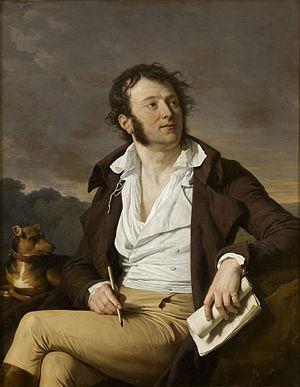
Cet article présente la liste des membres de l'Académie française, rangée par ordre chronologique de leur élection à chaque fauteuil. Cette liste est précédée d'une liste réduite portant uniquement sur les membres actuels et présentée successivement selon quatre modes de rangement : par ordre alphabétique, par numéro de fauteuil, par date d'élection et par date de naissance.
Antoine Vincent Arnault est un homme politique, poète et auteur dramatique français, deux fois élu à l'Académie française.